Wavertree (ship)

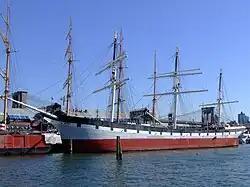

Wavertree is a historic iron-hulled sailing ship built in 1885. Now the largest wrought iron sailing vessel afloat, it is located at the South Street Seaport in New York City.